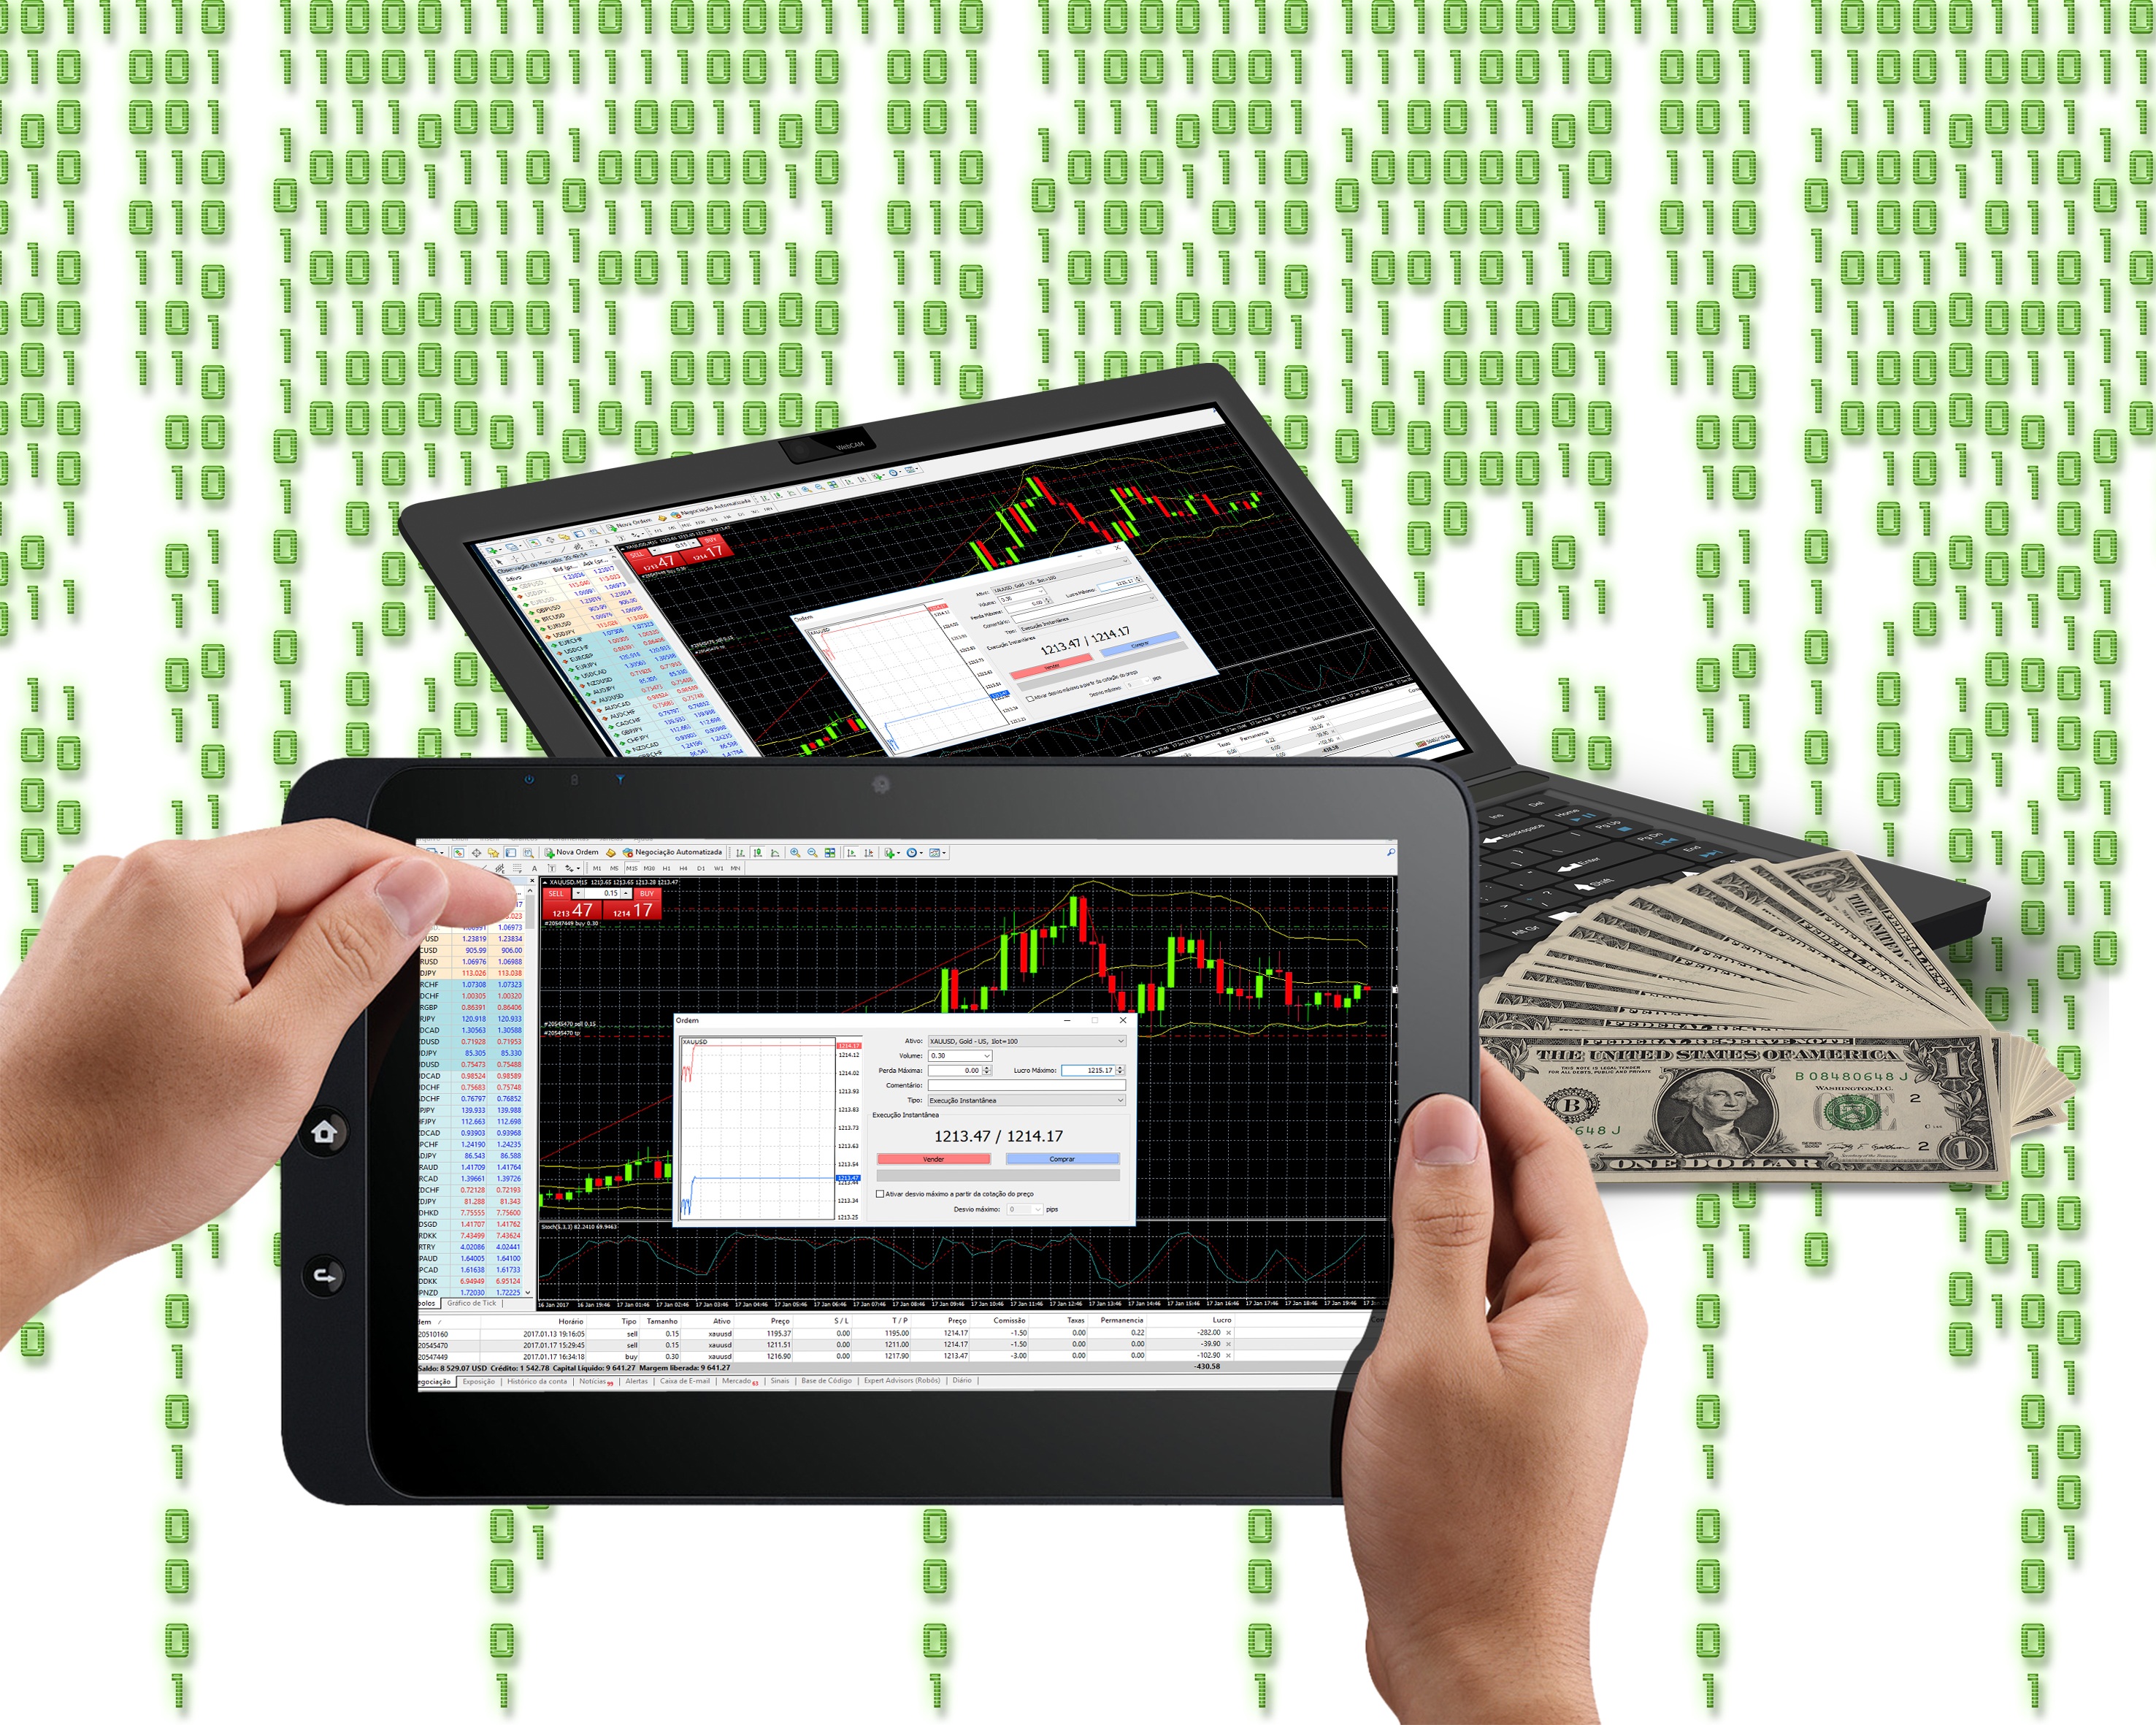
technology, tablet, money, gadget, brand, electronics, assembly, multimedia, effect, personal computer hardware